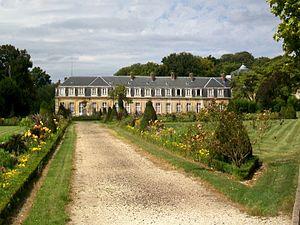
Parterres de fleurs devant le château.
Arnouville, anciennement Arnouville-lès-Gonesse, est une commune située à l'extrémité sud-est du Val-d'Oise, à 18 km au nord de Paris.